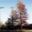
Label: pine_tree